WKSU

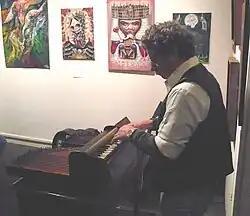
A dolceola concert during the 2006 WKSU "Folk Alley 'Round Town"

WKSU-FM's most ambitious move was the creation of a repeater network, aided by both the U.S. Department of Commerce and Ohio Educational Broadcasting Network providing funding to stations wishing to expand their reach to areas not served by public radio. The first repeater, WKRW in Wooster, was activated on March 29, 1993, after a study of listener donations saw the Wooster area contributing more money per capita to the station than any other city in the region. WKRJ in New Philadelphia followed as the university had an existing satellite campus in Tuscarawas County; a "groundbreaking ceremony" consisting of a cake cutting took place on October 18, 1991, but delays and a change to the proposed transmitter site resulted in the station signing on in the summer of 1993. WKSU's existing Kent transmitter was replaced with a new tower in Copley Township in 1994, again funded by NTIA but was controversial as it risked encroaching on WCPN, whose management asserted was "the region's (National Public Radio) station". The move was well received by students as the previous on-campus transmitter had to operate at , creating interference that affected dorm telephones and tape players; several students even claimed to receive WKSU's signal in their mouth through tooth fillings. Student-run WKSR helped to arrange and finance a frequency move for second-adjacent WAPS to .WKSV in Thompson Township was added in 1997 and WNRK in Norwalk in 2004; WNRK became the first dedicated public radio outlet in the "Vacationland" region serving approximately 66,000 residents. Low-power translator W239AZ, based in Ashland, was established in 2006 to help address interference between WKSU and WOSU-FM in Columbus, both of which broadcast on the same frequency. A second translator, W298BA in Boardman and serving the Mahoning Valley, also came online in 2006 but fell silent at the end of November 2011 with the license subsequently surrendered. W234CX in Mansfield started operating on December 27, 2016, owing to W239AZ's limited reach outside of Ashland. Columbus–licensed WSNY, which operates on the same frequency as W234CX, began appealing to affected WSNY listeners in Mansfield but withdrew a planned challenge to the FCC after less than five listener complaints were received. Initial estimates by the station's repeater proposals predicted that WKSU's repeater network would be able to reach over one-third of Ohio's population when fully activated. The additional signals enabled WKSU to originate more local programming, including a nightly newsmagazine hosted by Renita Jablonski and a weekly program with "Plain Dealer" columnist Regina Brett; both Jablonski and Brett, along with news director Dave Pignanelli, joined WKSU after prior work at WCPN.